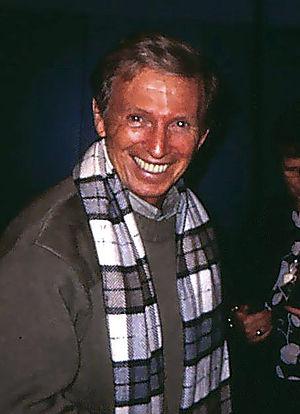
Thomas William Hicks dit Tommy Steele est un chanteur de rock et acteur britannique, né le 17 décembre 1936 à Londres, dans le quartier de Bermondsey. Il fut l'une des premières vedettes du rock 'n' roll au Royaume-Uni avec Mary Wilde, Adam Faith et surtout Cliff Richard.